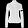
Label: Coat